Lilley Road–Lower Rouge River Bridge

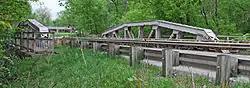
The bridge in 2010 before reconstruction

The Lilley Road—Lower Rouge River Bridge is an automotive bridge located on Lilley Road over the Lower River Rouge in Canton, Michigan. It was listed on the National Register of Historic Places in 2000.